Ion G. Duca

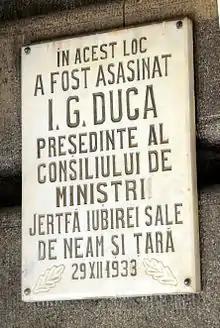
Memorial plaque at Sinaia train station

On 30 December 1933, just 45 days into his term as Prime Minister, Duca was summoned to Peleș Castle, in Sinaia by King Carol II for consultations. Earlier that year, the king had appointed Duca, the new leader of the Liberal Party, to form a government. In an effort to curb the influence of the Iron Guard, Duca had dissolved the organization and held elections in December, where the Liberals won with a decisive 51% of the vote, partly due to peasant support shifting away from their traditional party. However, in retaliation, Iron Guard members ambushed Duca upon his return from the castle, fatally shooting him on the platform of the Sinaia train station. His assassination prompted the declaration of martial law across Romania.